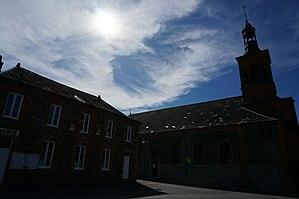
vue de l'église de Joigny sur Meuse.
Joigny-sur-Meuse est une commune française, située dans le département des Ardennes en région Grand Est.